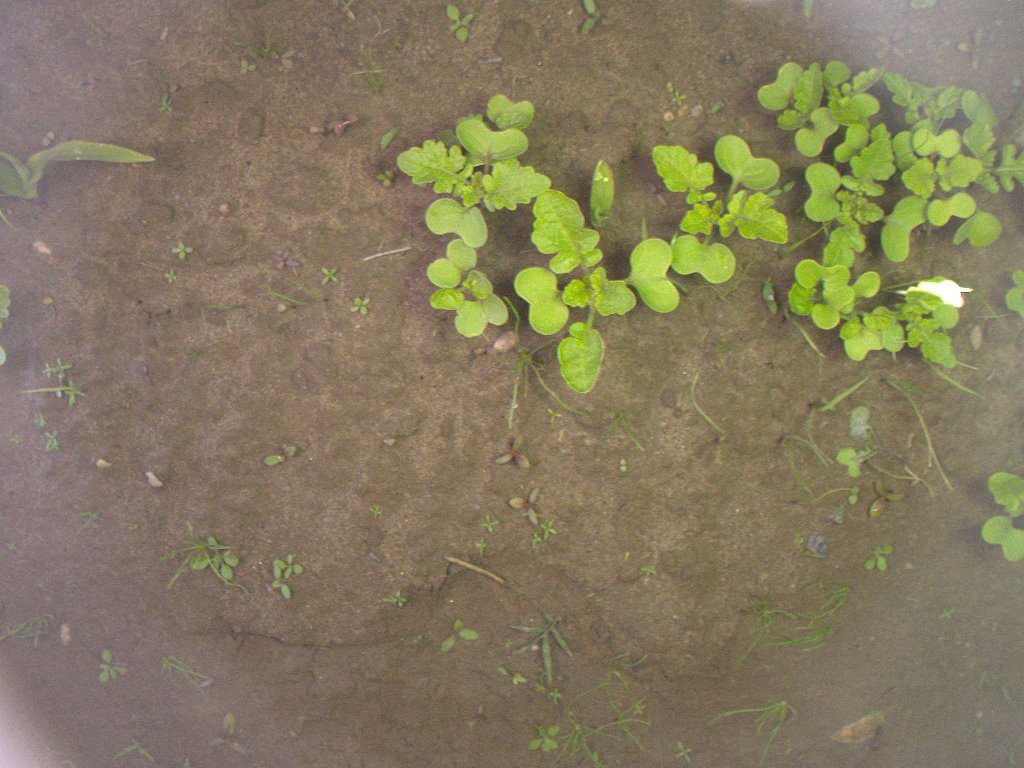
Crop: maize
Objects: maize, stem_maize, maize, stem_maize